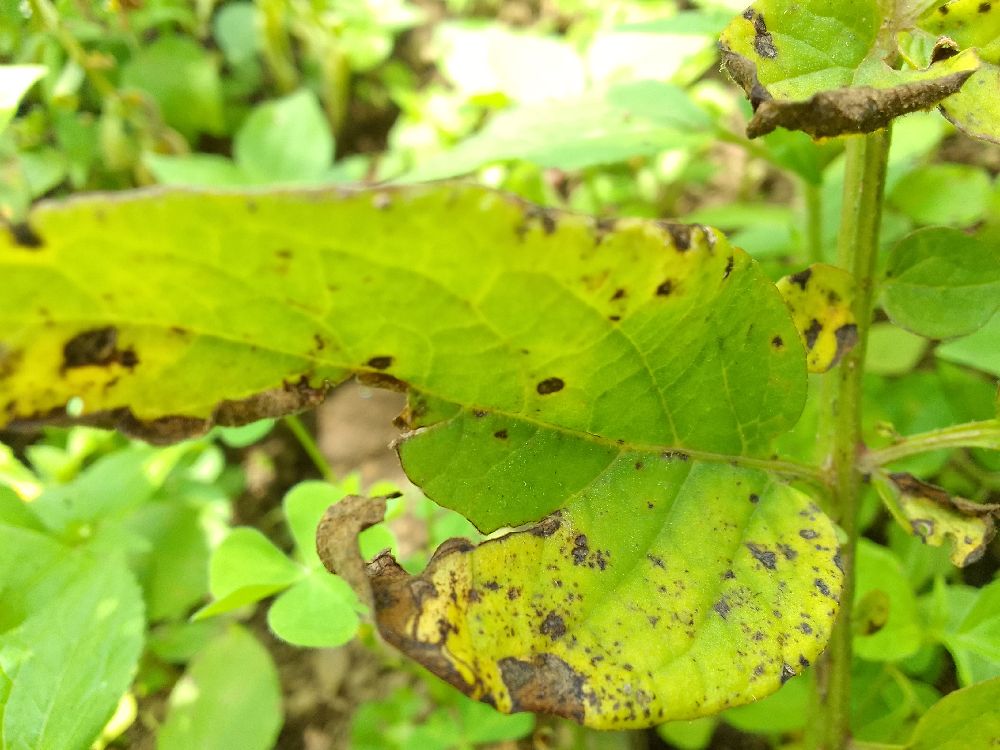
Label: Early blight